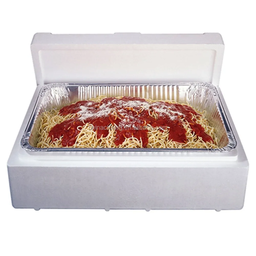
Label: paper